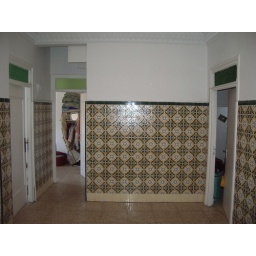
This is the foyer, with the 3 bedroom doors in view.